QBillion

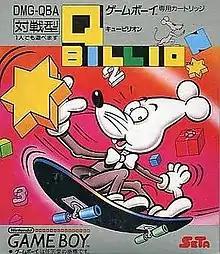
Japanese cover art

is a puzzle video game for the Nintendo Game Boy. It was released by SETA Corporation in 1990.